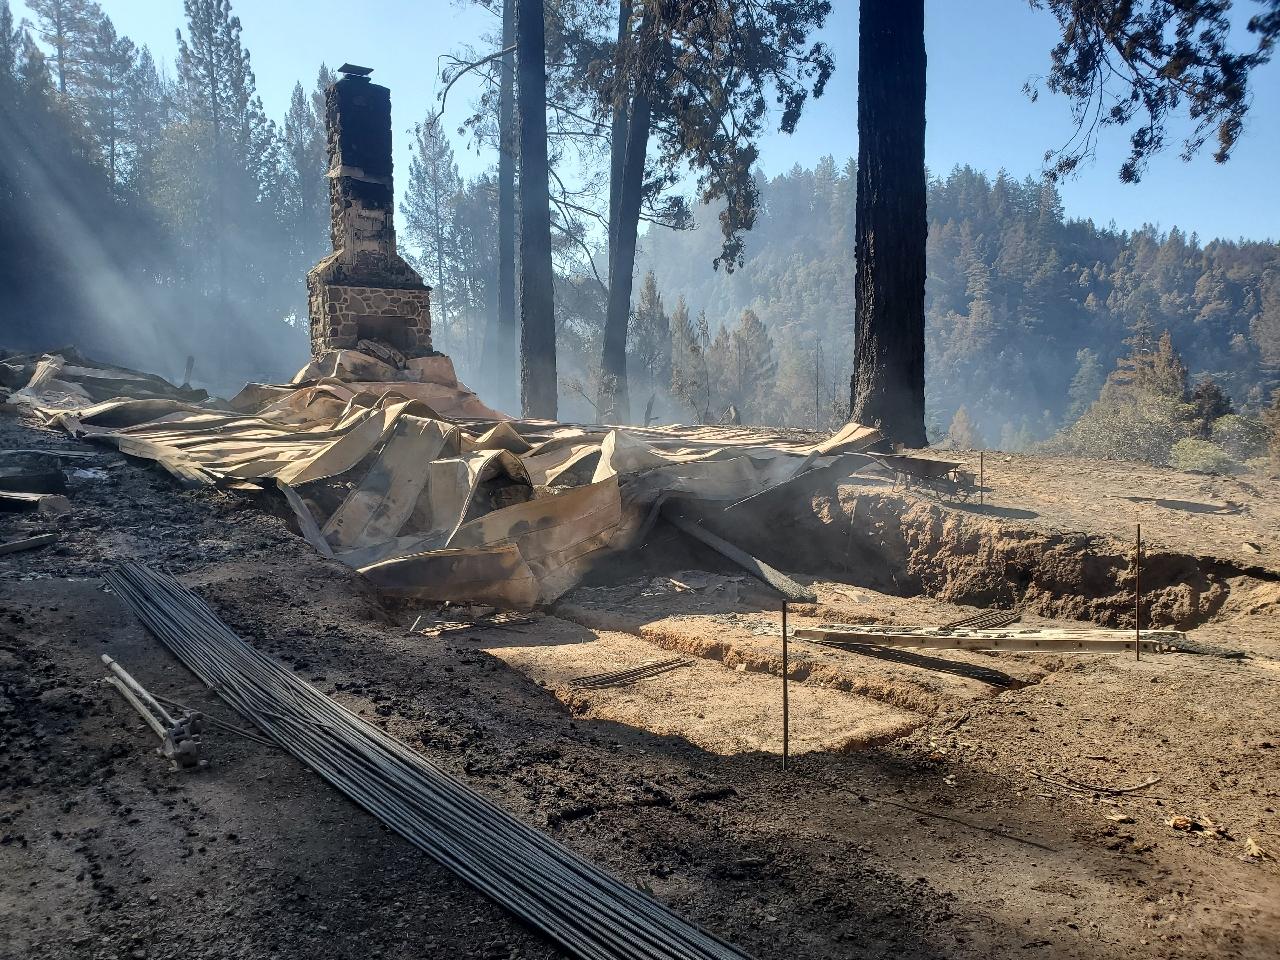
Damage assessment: destroyed